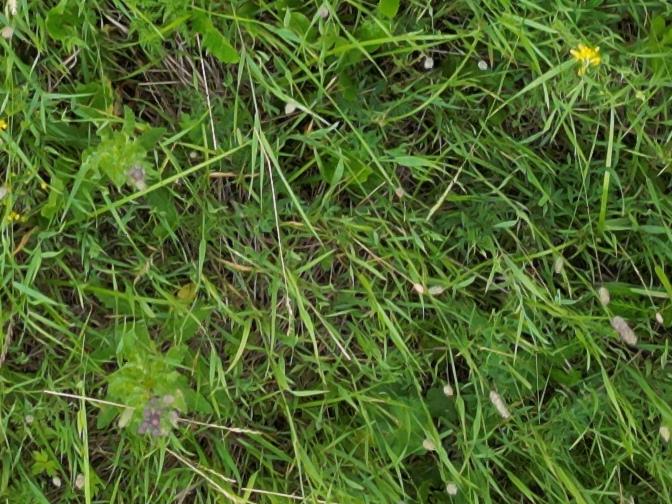
Flowers visible: yarrow flowers, yarrow flowers